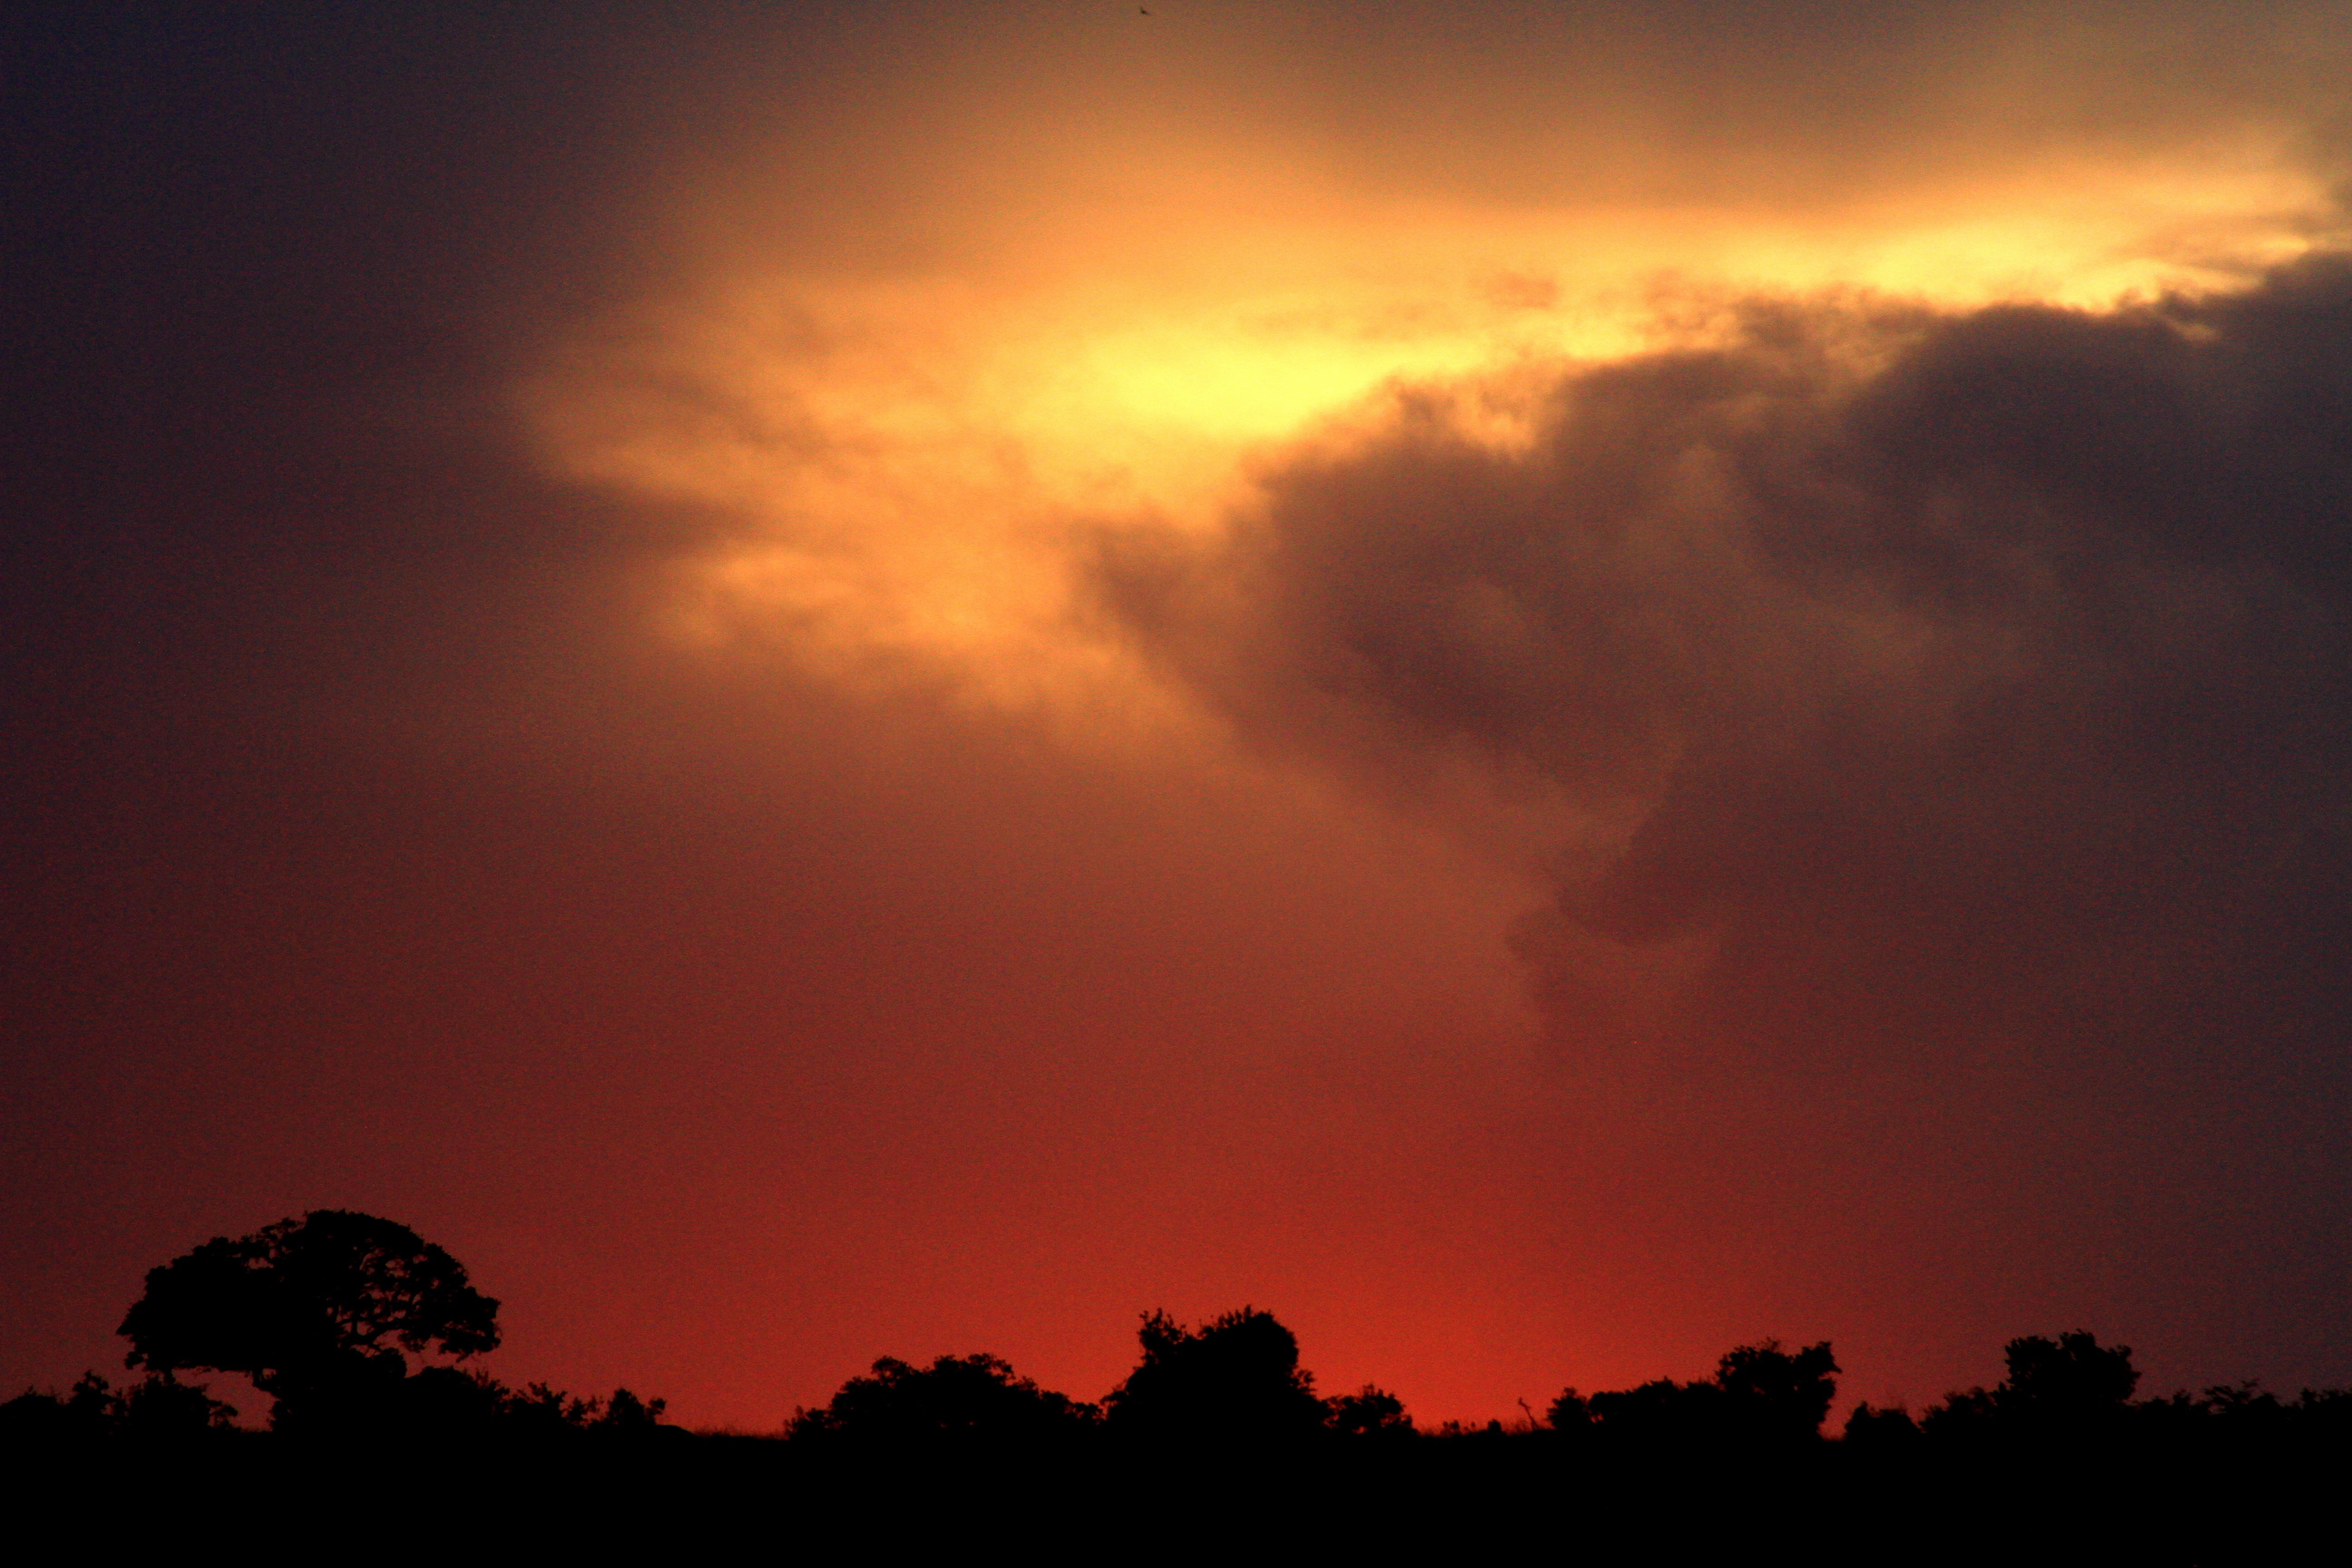
landscape, tree, nature, outdoor, horizon, walking, cloud, sky, sun, sunrise, sunset, hiking, sunlight, morning, adventure, dawn, atmosphere, land, summer, travel, dusk, daytime, walk, wildlife, wild, environment, evening, heaven, tranquil, hike, africa, cumulus, calm, darkness, tourism, savanna, landscapes, beautiful, tanzania, scene, wonderland, safari, serengeti, afterglow, phenomenon, kenya, astronomical object, meteorological phenomenon, atmosphere of earth, computer wallpaper, red sky at morning, gene taylor, lamai serengeti, walking connection, adventure photography